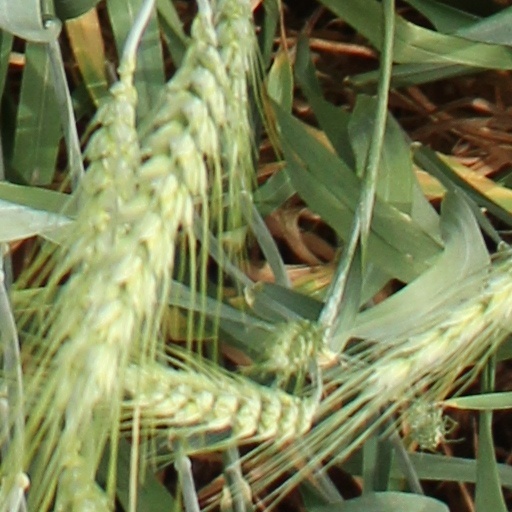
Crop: wheat